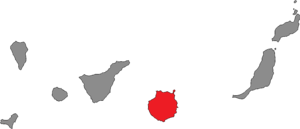
La circonscription électorale de Grande Canarie est l'une des sept circonscriptions électorales des îles Canaries pour les élections au Parlement des Canaries.